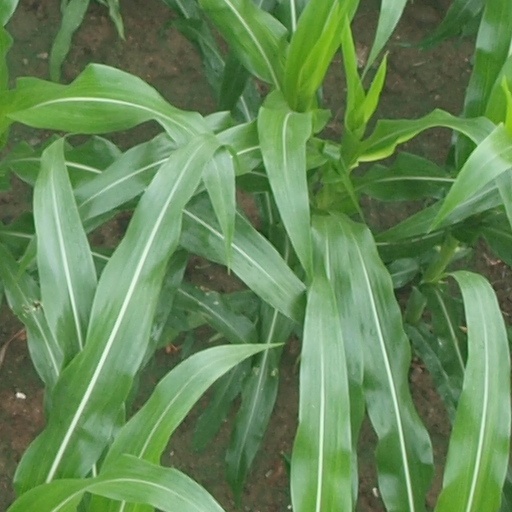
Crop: maize; corn